Boris Volodarsky

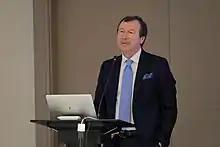
Dr. Boris Volodarsky (2019)

Boris Borisovich Volodarsky (born 14 August 1955 in Syzran, Kuybyshev Oblast) is an English historian, Fellow of the Royal Historical Society, specialising in Intelligence History, which he has studied for almost 30 years after having moved to the West, and the history of the Spanish Civil War. He formerly served as a captain in the Spetsnaz GRU, a Russian special forces unit.